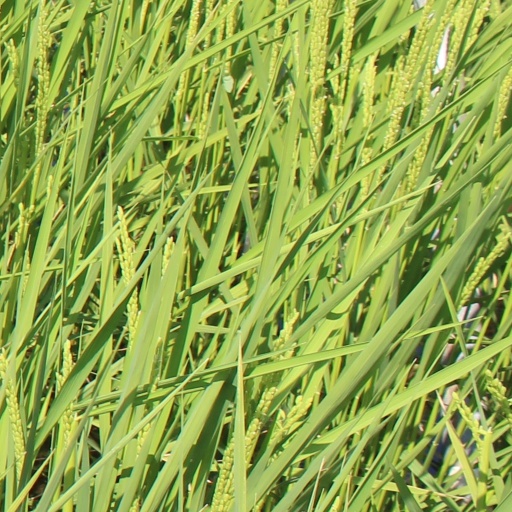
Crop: rice